Heartbeat bill

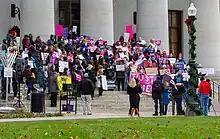
Protest against the Heartbeat bill in Columbus, Ohio on December 4, 2018

In the United States, it is estimated that there are 25–32thousand pregnancies from rape per year in adult women, although the number may be considerably higher, since many women do not report rape. Many victims receive little to no aftercare, and most experience various forms of post-traumatic stress disorder (PTSD). A third of these pregnancies are not discovered until the second trimester. Any delay in detection reduces women's options, especially outside major urban centers. However, this is complicated by the fact that, when they are called on to decide whether to have an abortion, many women are still physically and mentally recovering from being raped (and will continue to for an extended period of time).